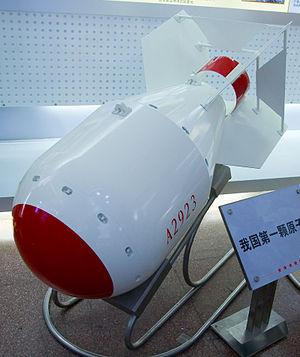
L'arsenal nucléaire de la Chine est relativement mal connu et ne disposant pas de chiffres officiels, on ne peut que spéculer sur son importance réelle.
596 est le nom de code du premier engin nucléaire de la République populaire de Chine qui a été lancé le 16 octobre 1964 sur le site du Lop Nor situé au nord-ouest du pays dans la région du Xinjiang. C'était un engin à fission nucléaire chargé d'uranium 235 avec une puissance de 22 kilotonnes. Cet essai a fait de la Chine la cinquième puissance nucléaire.